Grubbing

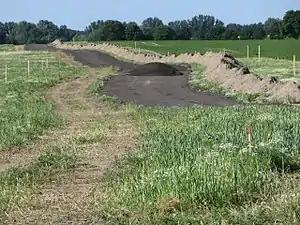
Grubbed road with first layer of aggregate being applied

Grubbing or clearing is the removal of trees, shrubs, stumps and rubbish from a site. This is often at the site where a transportation or utility corridor, a road or power line, an edifice or a garden is to be constructed. Grubbing is performed following clearance of trees to their stumps, preceding construction.